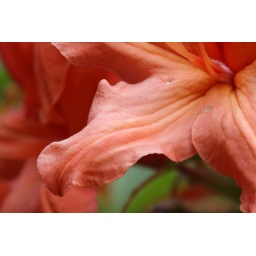
Flame orange rhododendron bloom, Flora and fauna in my garden today.